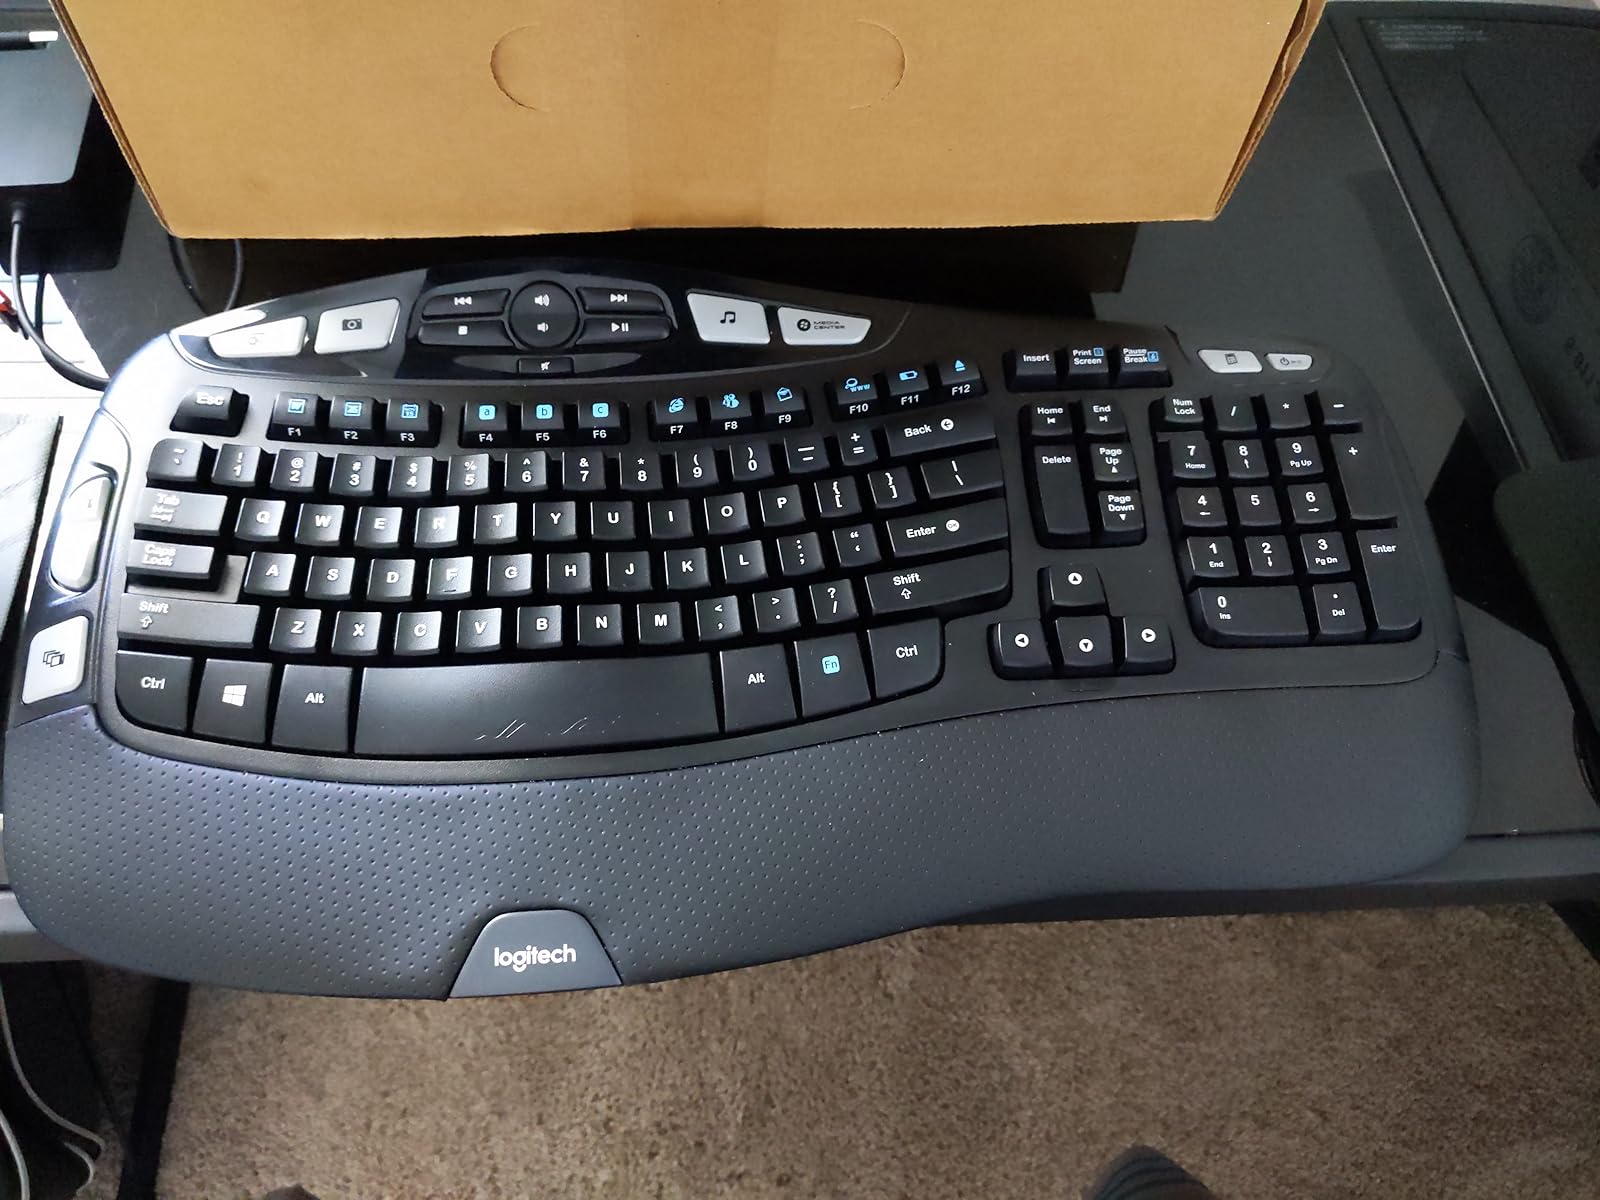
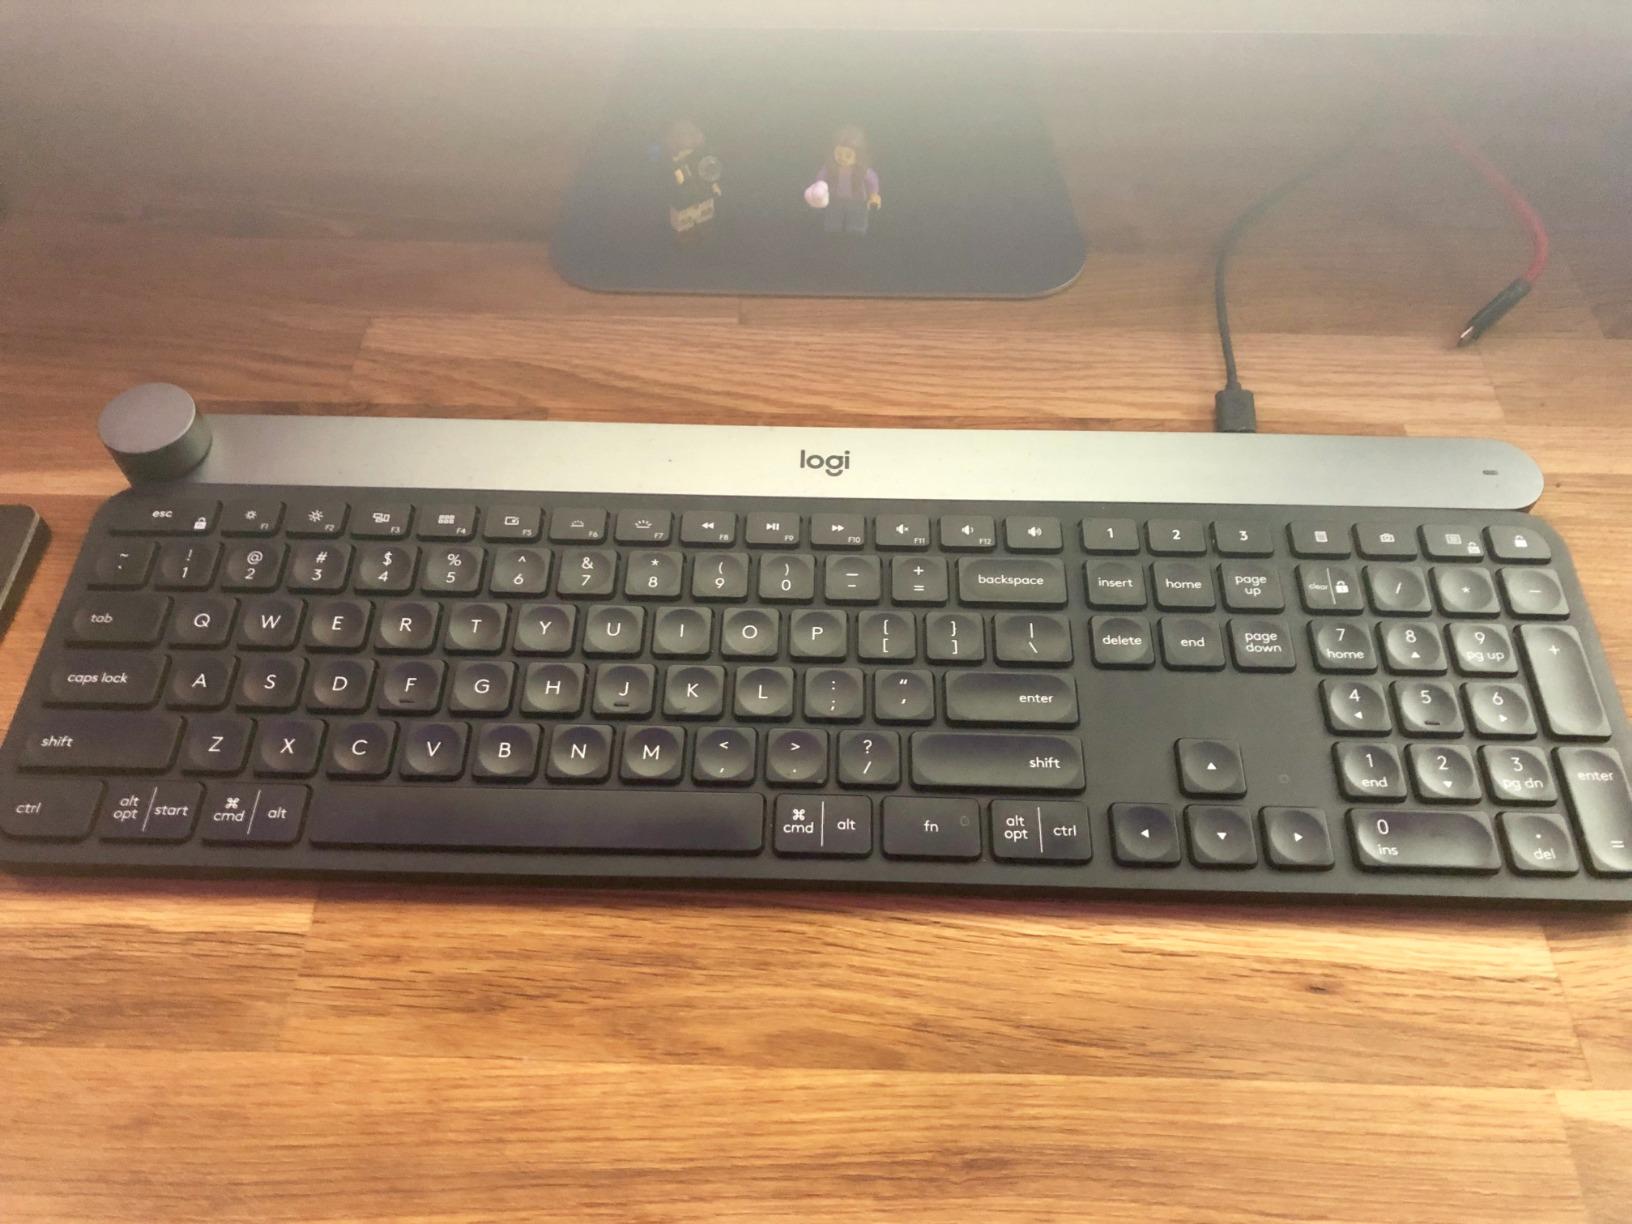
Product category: keyboard
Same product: no